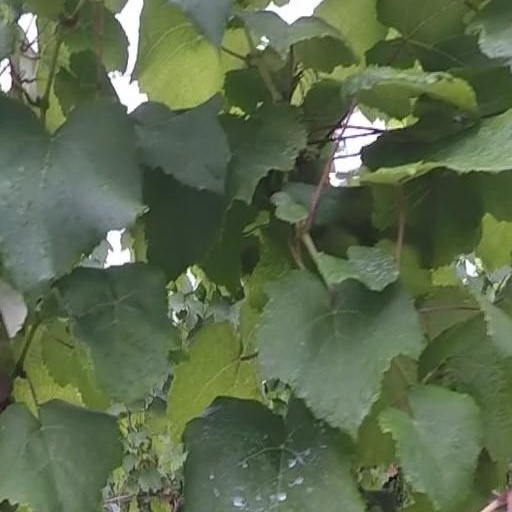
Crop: grape